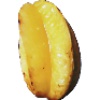
Label: Carambula 1